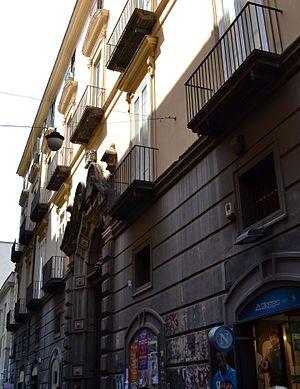
Spaccanapoli est le nom d'une artère principale et des plus animées du centre historique de Naples.